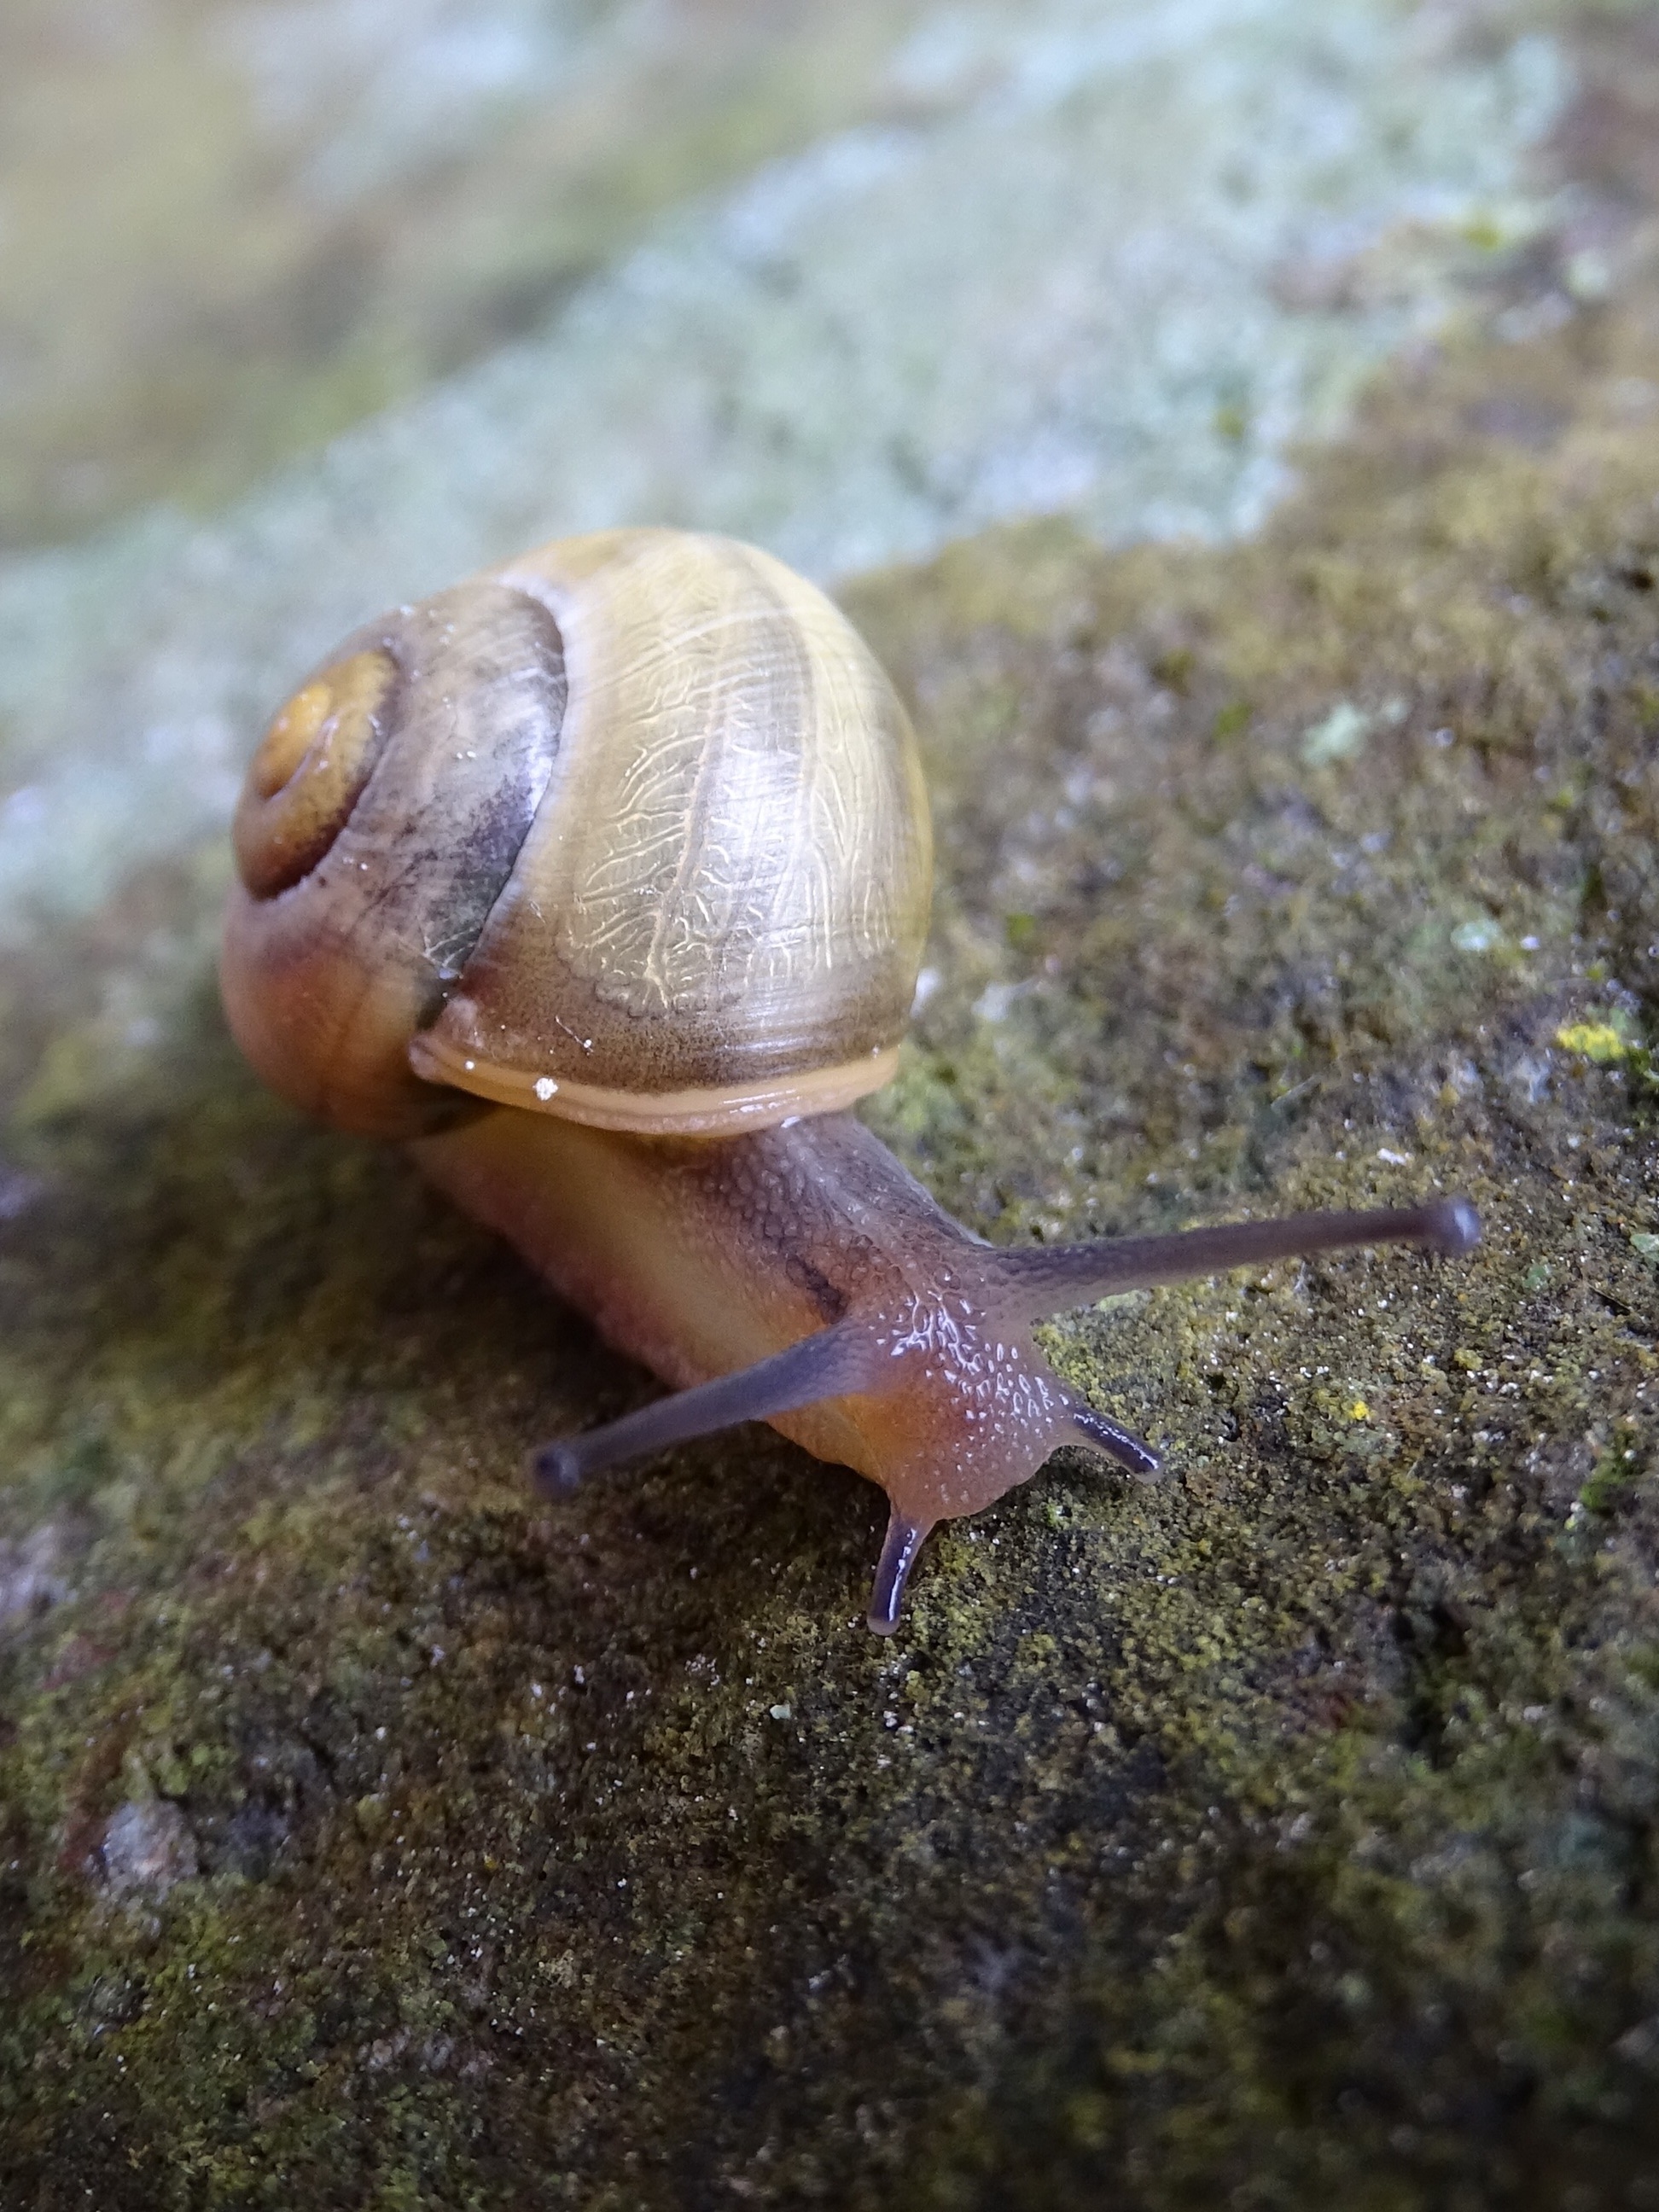
rock, animal, stone, wildlife, biology, fauna, shell, invertebrate, close up, snail, molluscs, macro photography, sea snail, marine biology, snails and slugs